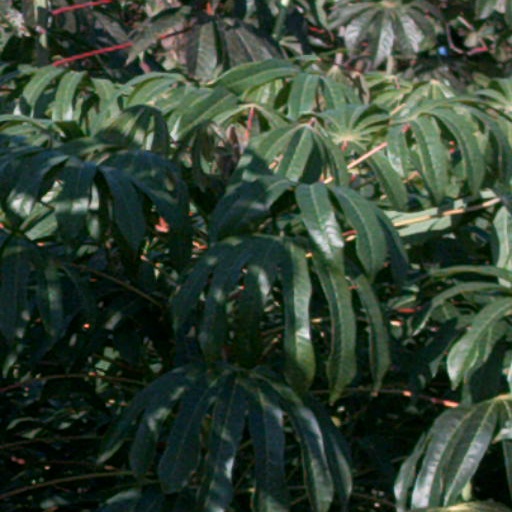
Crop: cassava